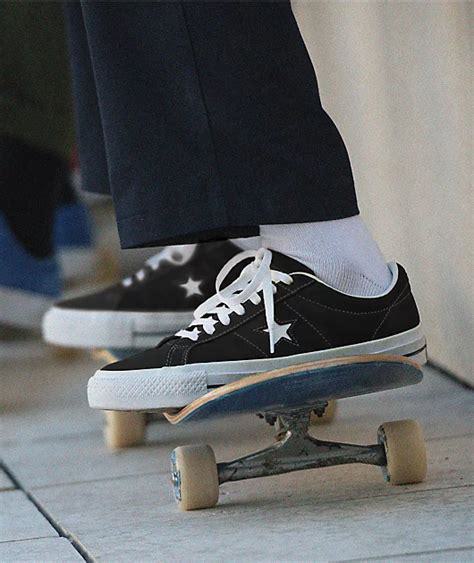
Brand: Converse
Model: One Star Pro